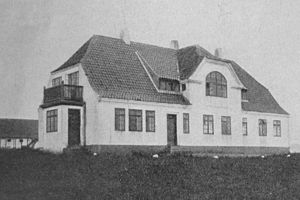
Jenle
Jenle 1909
Jenle 'Jeppe Aakjærs ejendom i Salling nord for Skive
Jenle er navnet på Nanna og Jeppe Aakjærs kunstnerhjem på halvøen Salling, der strækker sig ud i Limfjorden nord for Skive. Bygningerne ligger i et meget smukt område med to skove. I Jenles sydskov ligger Nanna og Jeppe Aakjær begravet. Området besøges hvert år af godt 30.000.